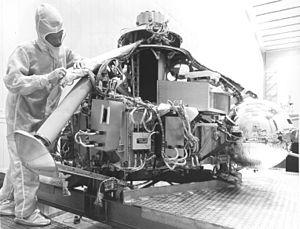
Le programme Viking est un programme spatial de la NASA qui a posé les premiers engins américains sur le sol martien. Dans le cadre de ce programme, deux sondes spatiales identiques, Viking 1 et Viking 2, ont été lancées en 1975 par une fusée Titan équipée d'un dernier étage Centaur à un mois d'intervalle. Chacune de ces missions comprenait un engin destiné à se placer en orbite autour de la planète et un module qui devait se poser sur le sol et mener des investigations en restant fixe. Les objectifs scientifiques étaient de réaliser des images à haute résolution de la surface de la planète, de déterminer la structure et la composition de l'atmosphère et d'identifier éventuellement la présence de la vie sur Mars.